Second Polish Republic

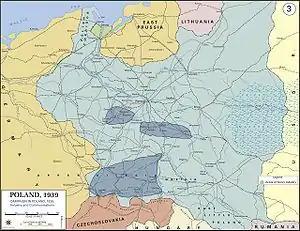
Industry and communications in Poland before the start of the Second World War

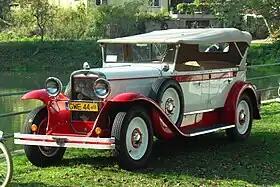
The CWS T-1 "Torpedo" was the first serially-built car manufactured in Poland.

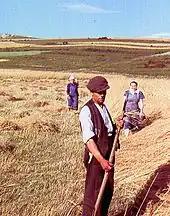
Manual harvesting in Żarki, Lesser Poland Voivodeship in August 1938 (Agfacolor).

Interbellum Poland was unofficially divided into two parts – better developed "Poland A" in the west, and underdeveloped "Poland B" in the east. Polish industry was concentrated in the west, mostly in Polish Upper Silesia, and the adjacent Lesser Poland's province of Zagłębie Dąbrowskie, where the bulk of coal mines and steel plants was located. Furthermore, heavy industry plants were located in Częstochowa ("Huta Częstochowa", founded in 1896), Ostrowiec Świętokrzyski ("Huta Ostrowiec", founded in 1837–1839), Stalowa Wola (brand new industrial city, which was built from scratch in 1937 – 1938), Chrzanów ("Fablok", founded in 1919), Jaworzno, Trzebinia (oil refinery, opened in 1895), Łódź (the seat of Polish textile industry), Poznań (H. Cegielski – Poznań), Kraków and Warsaw (Ursus Factory). Further east, in Kresy, industrial centres included two major cities of the region – Lwów and Wilno (Elektrit).